Westgarth, Victoria

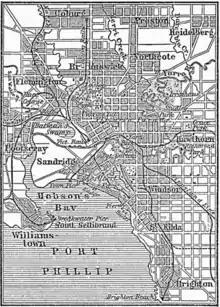
Melbourne in 1888. Westgarth is the southern part of Northcote

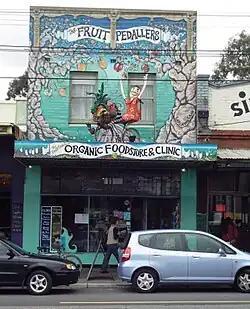
Terra Madre organic store and therapies shop, formerly Fruit Pedallers in 2004

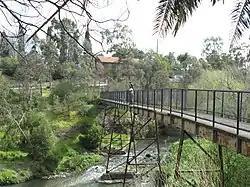
The Merri Footbridge over the Merri Creek, Westgarth/Fitzroy North

Before European occupation, the area was home to the Wurundjeri people. Land c.2 km to the south, where Merri Creek meets the Yarra, was an early site of colonial contact, briefly home to the Native Police Corps in 1842, and a school for Aboriginal children until 1851. The precise location of the signing of Batman's Treaty, an 1835 agreement between an early colonizer John Batman and Wurundjeri elders to cede land to him, is unknown but thought to be at the western end of Cunningham Street on the banks of the Merri Creek. Land sales first occurred in the Northcote area in 1840, and land was purchased in the area then known as Northcote-by-the-Merri (now Westgarth) but not immediately developed. Three of the buyers later had streets named after them - Cunningham, Urquhart and Walker. As Northcote, Victoria developed in the mid-to-late 19th century, Northcote-by-the-Merri became known as Northcote South. Land was gazetted for development in 1853, but development was relatively slow. All Saints Anglican church on High Street Westgarth dates to 1860 (present building, 1870), and the Bridge Hotel to 1864.